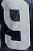
Number: 9